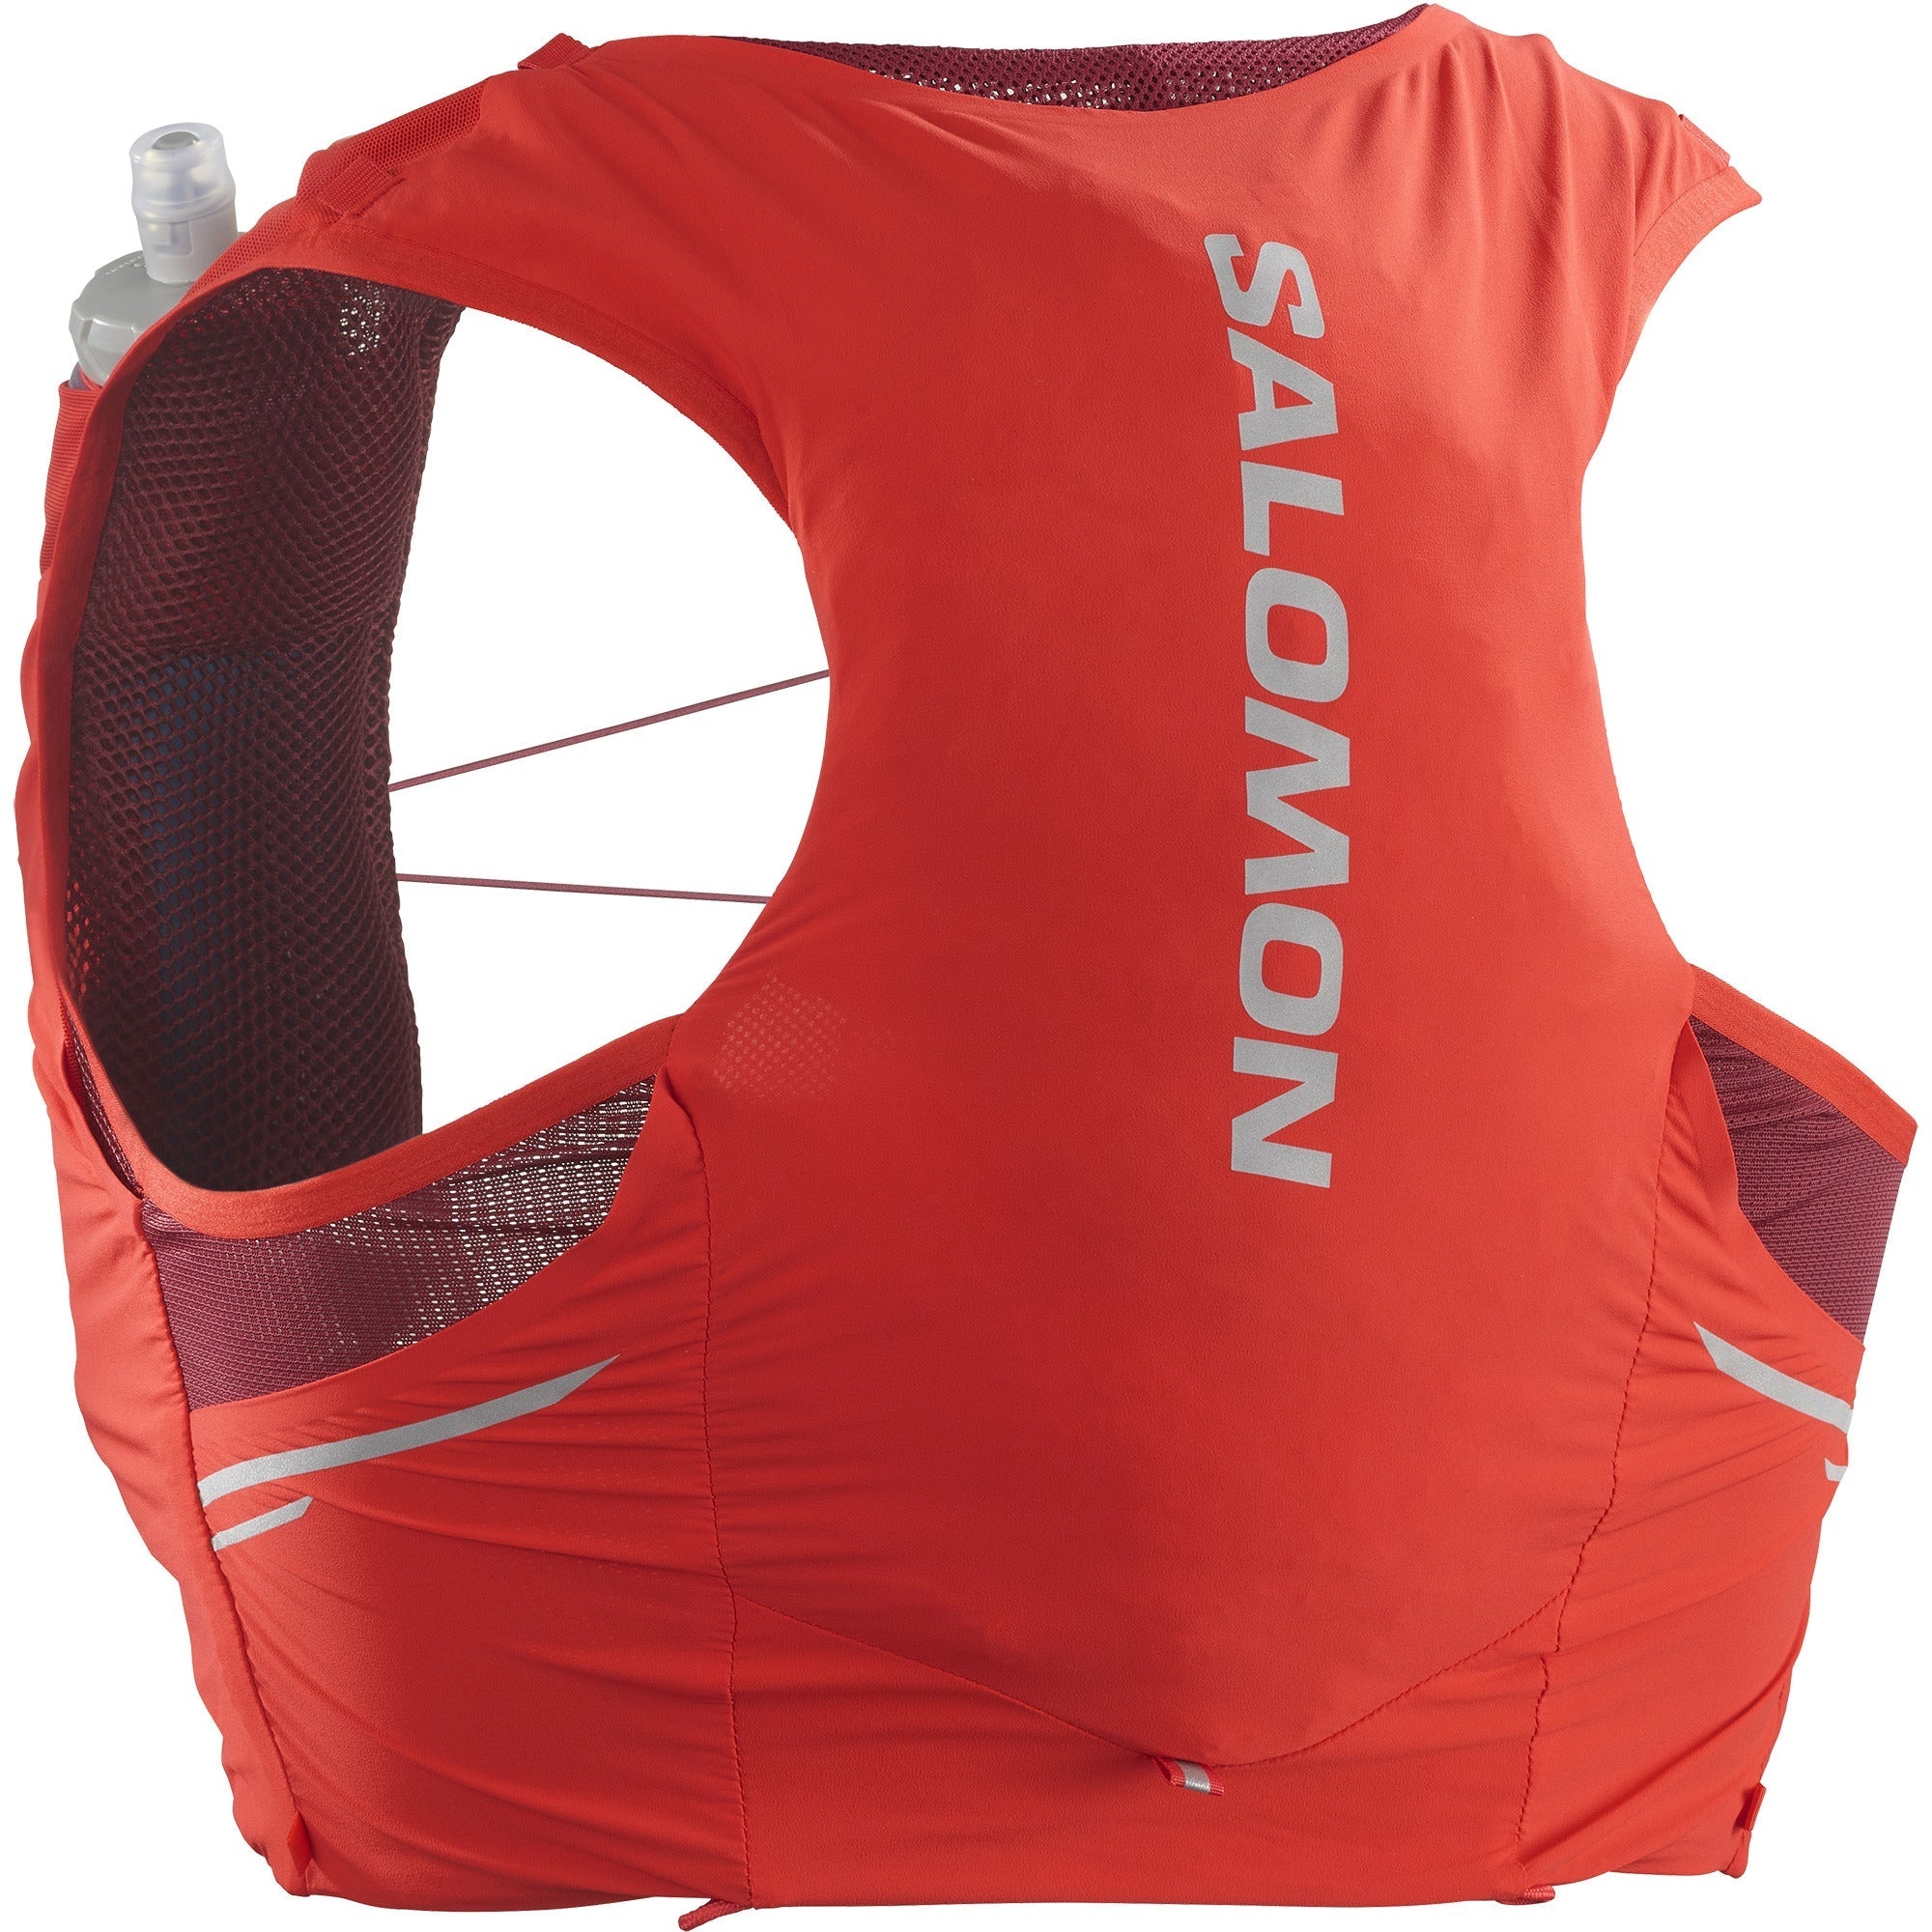
Salomon SENSE PRO 5 with flask bottles Unisex Running Vest Red
Salomon SENSE PRO 5 with flask bottles Unisex Running Vest Red - Fiery Red/Ebony/Cabernet
Brand: Salomon
Category: Sporting Goods > Fitness & General Exercise Equipment > Weighted Clothing > Weighted Vest Sets